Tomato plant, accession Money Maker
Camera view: tilt-top (135 deg); turntable rotation: 240 degrees
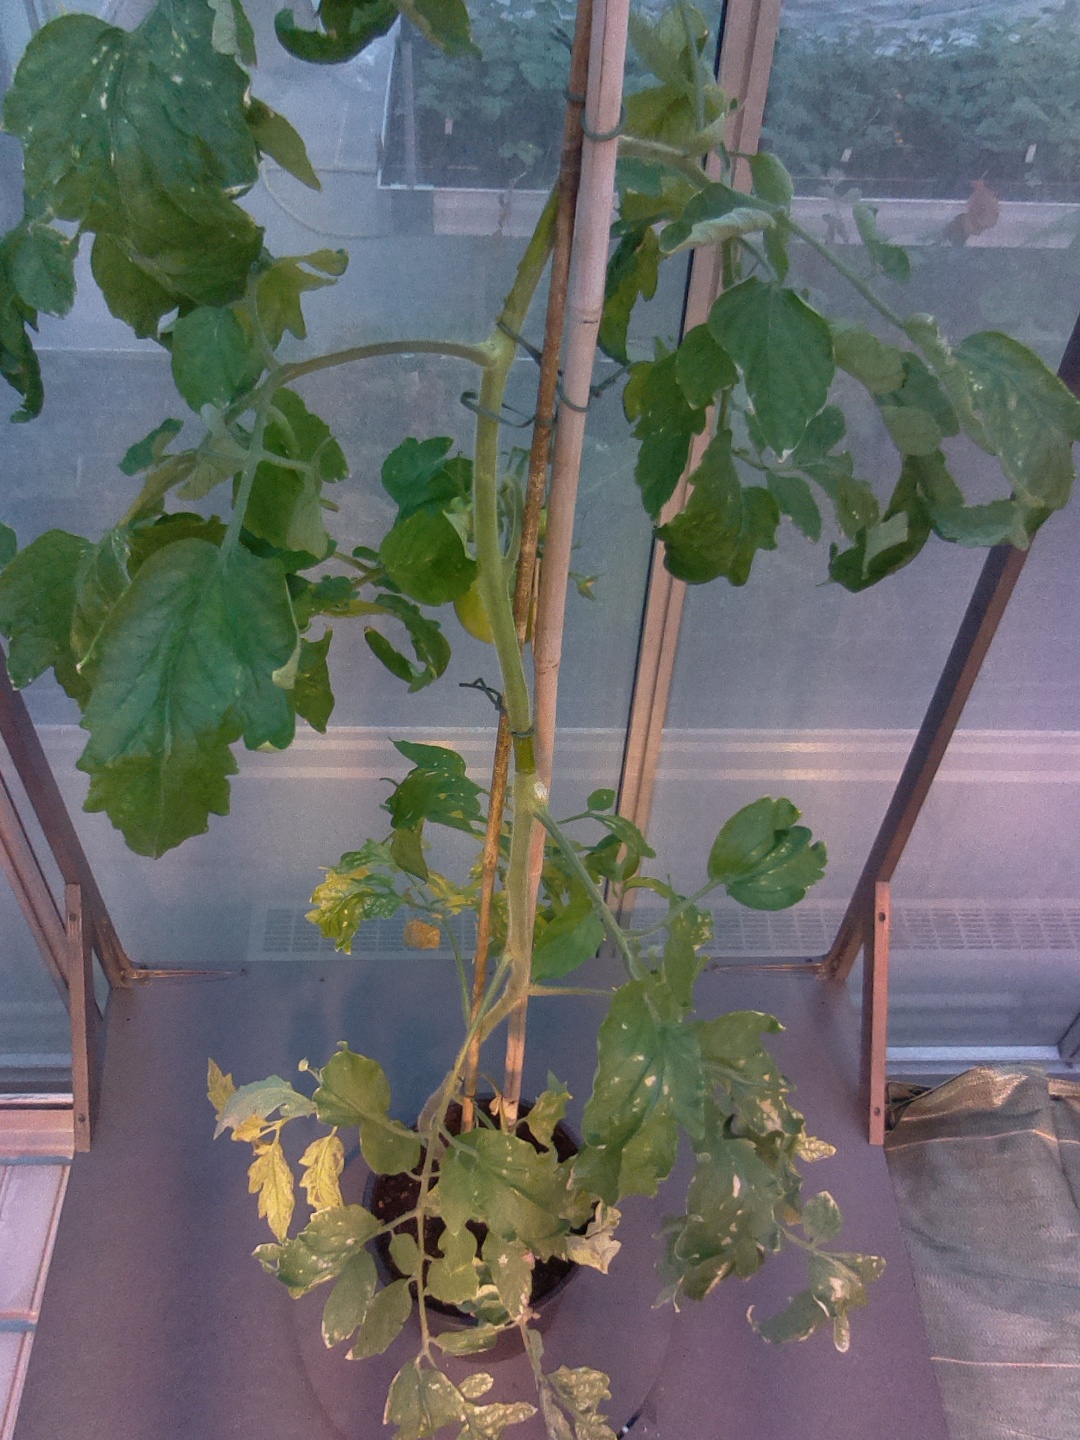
BBCH growth stage 76: 60%-70% of final fruit size